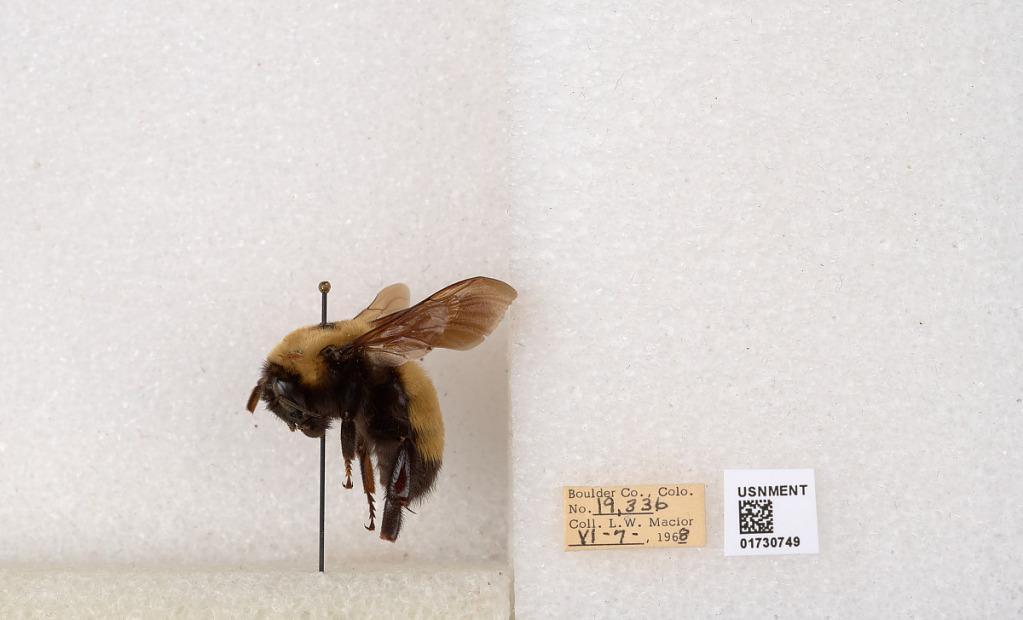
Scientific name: Bombus (Bombus) nevadensis Cresson
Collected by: L. Macior
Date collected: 1968-6-7
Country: United States
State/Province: Colorado
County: Boulder
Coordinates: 40.0925, -105.358